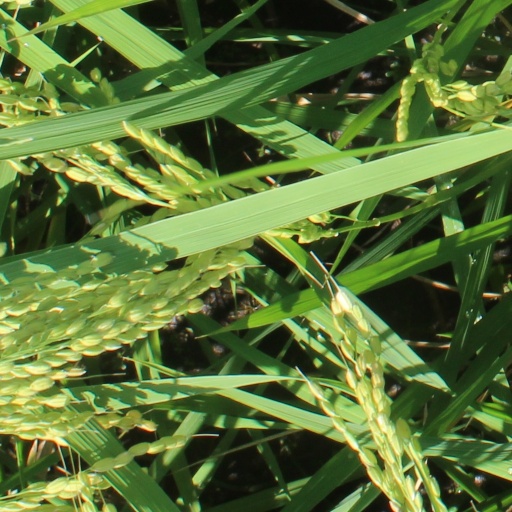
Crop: rice